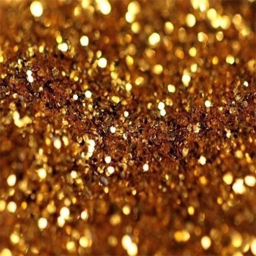
all things that glitter are gold on website .